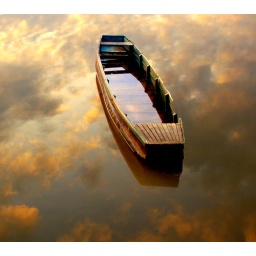
A boat in the sky